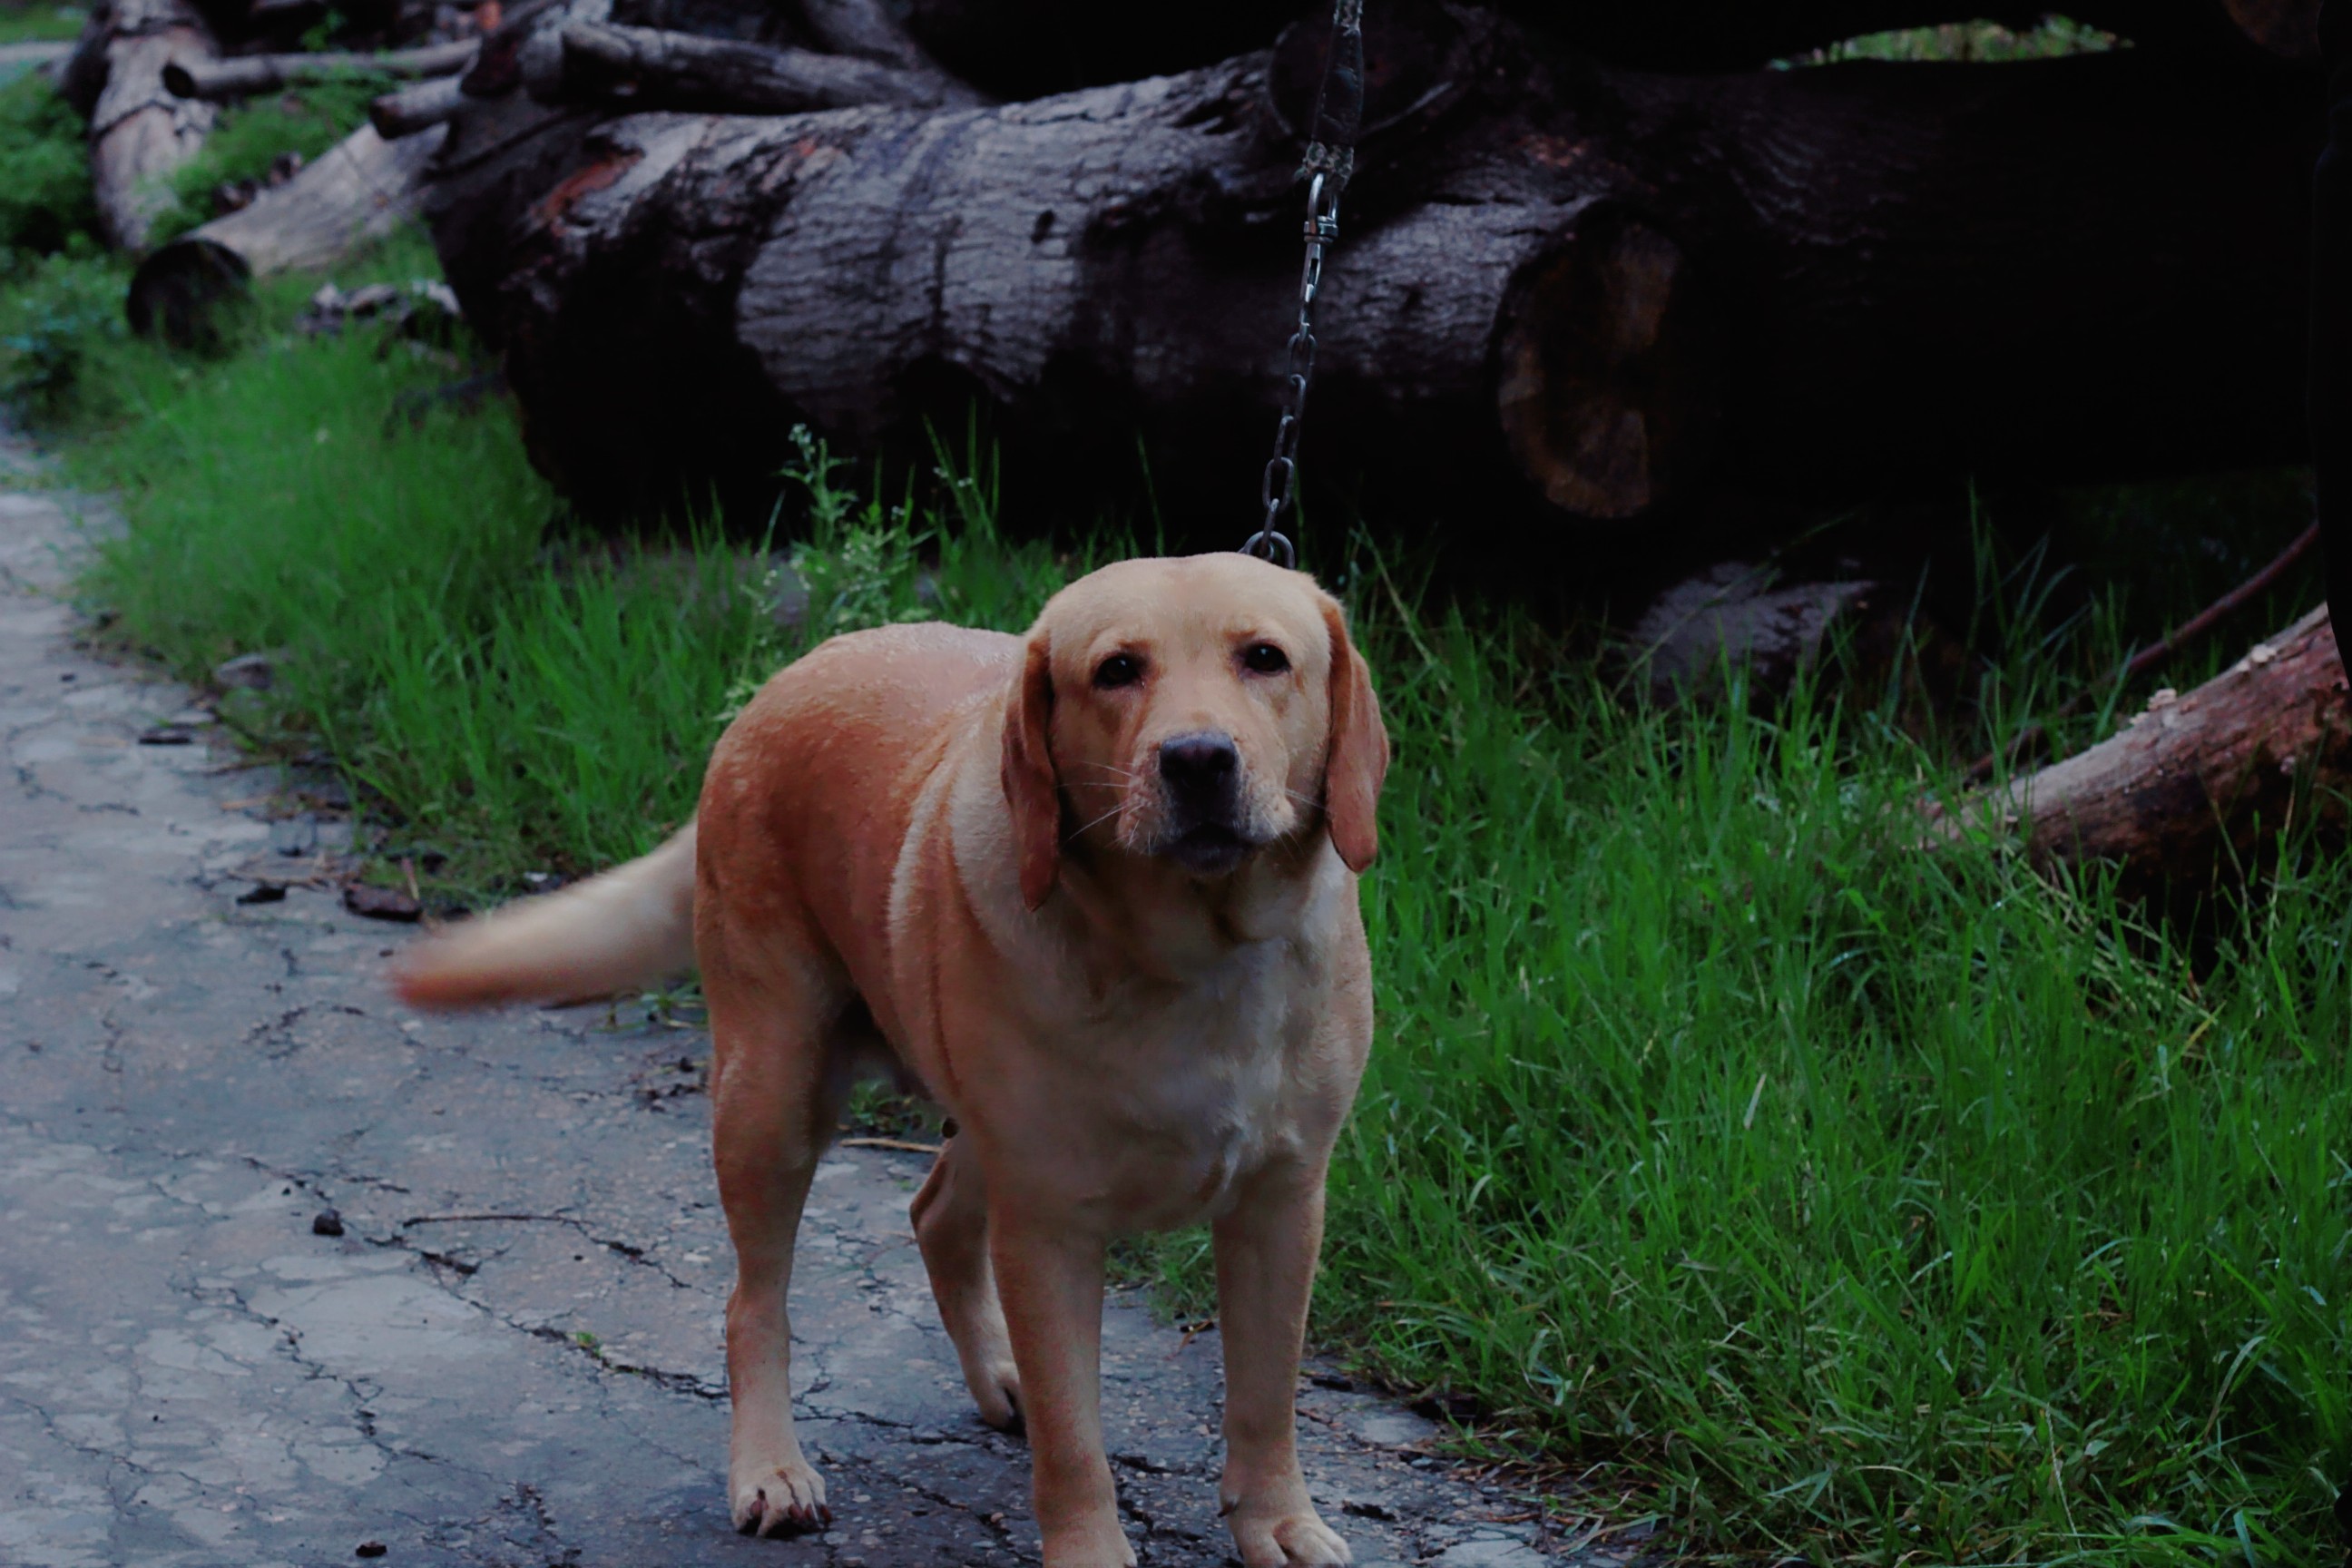
dog, mammal, vertebrate, dog breed, canidae, carnivore, broholmer, retriever, labrador retriever, sporting group, snout, golden retriever, fawn, hunting dog